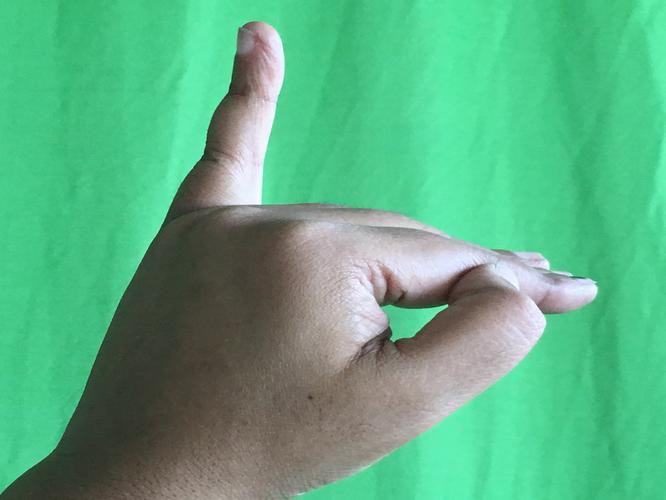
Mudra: Hamsapaksha
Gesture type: double_hand